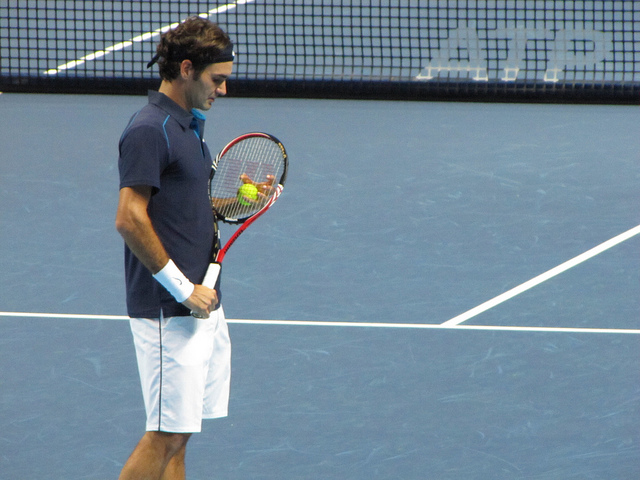
vận động viên tennis nam cầm vợt thi đấu trên sân